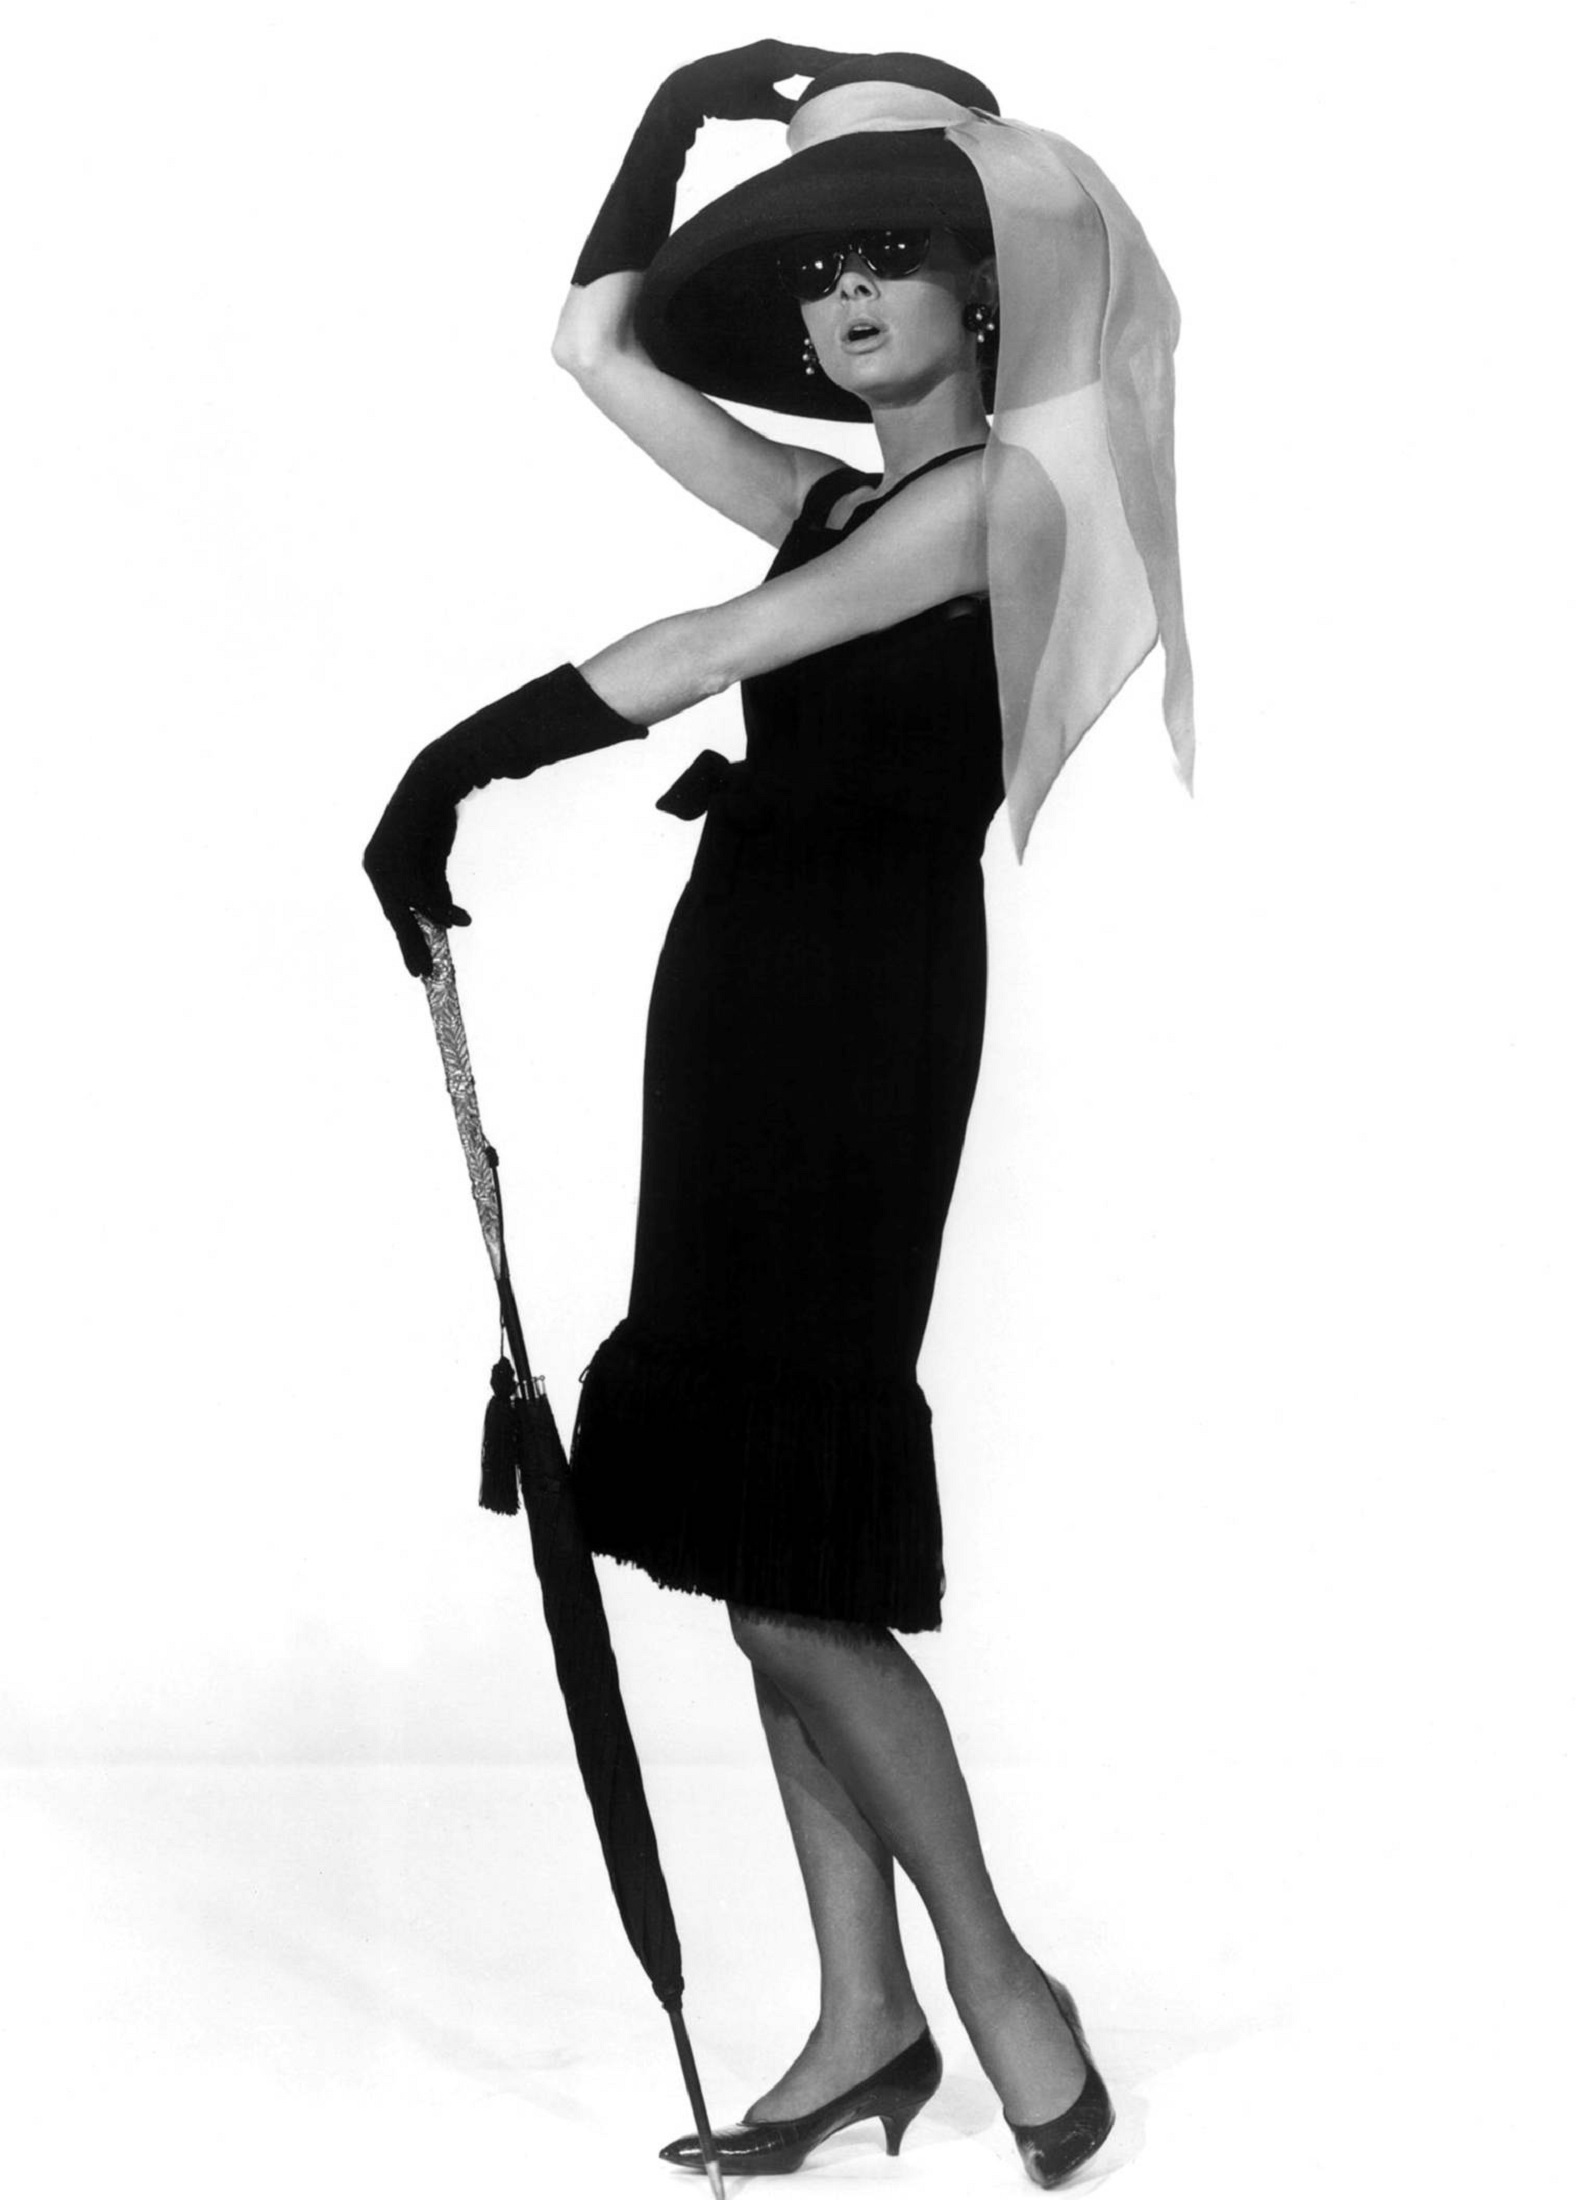
hand, person, black and white, vintage, star, female, hollywood, nostalgia, clothing, arm, pictures, product, cinema, costume, celebrity, classics, movies, actress, monochrome photography, audrey hepburn, human positions, motion pictures